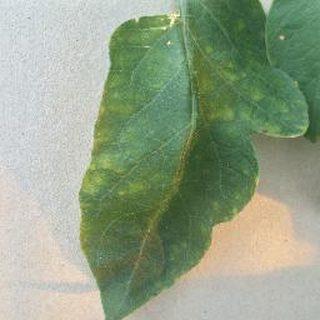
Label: tomato_late_blight